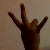
The image shows a hand gesture representing the number 7 in Indian Sign Language.